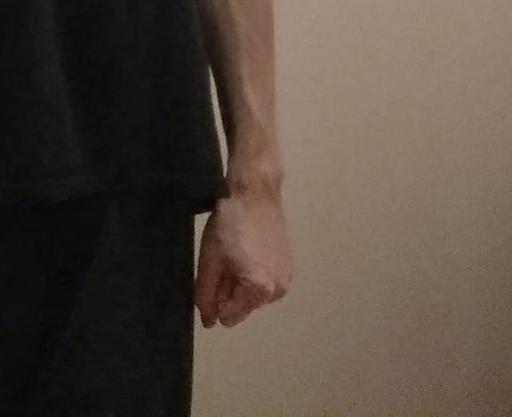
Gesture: no_gesture